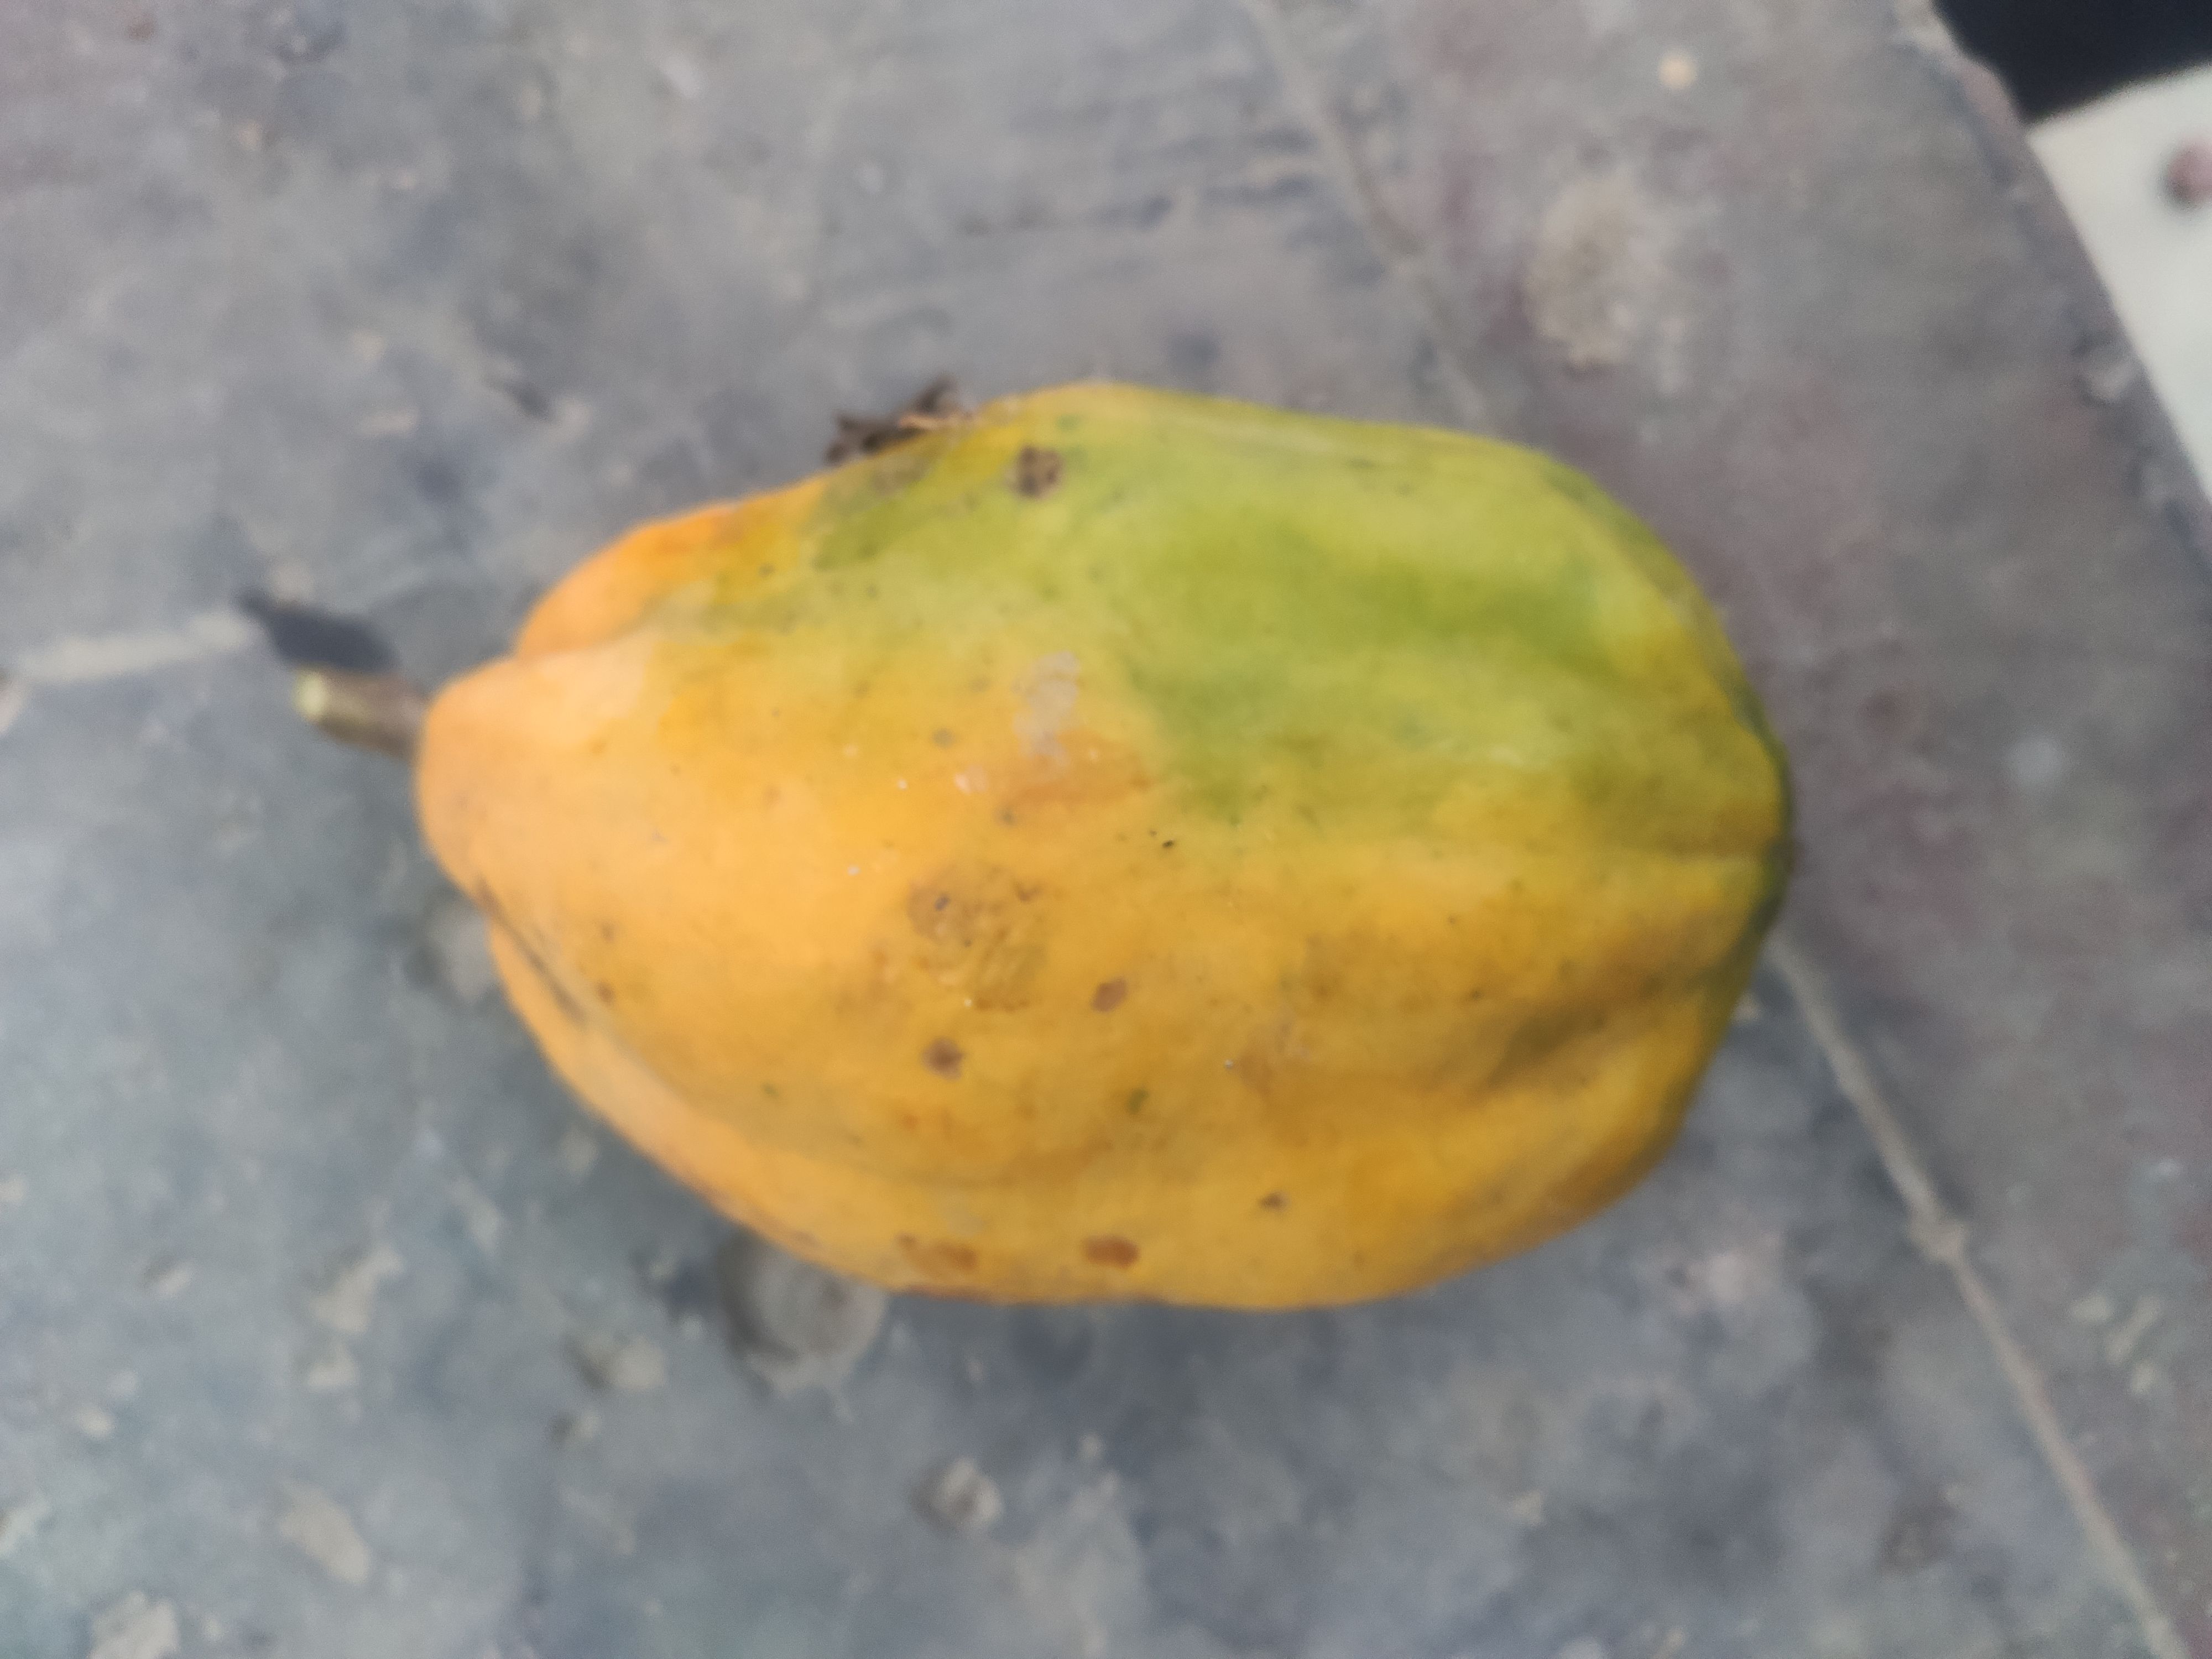
Fruit: papayas
Grade: 1st-grade